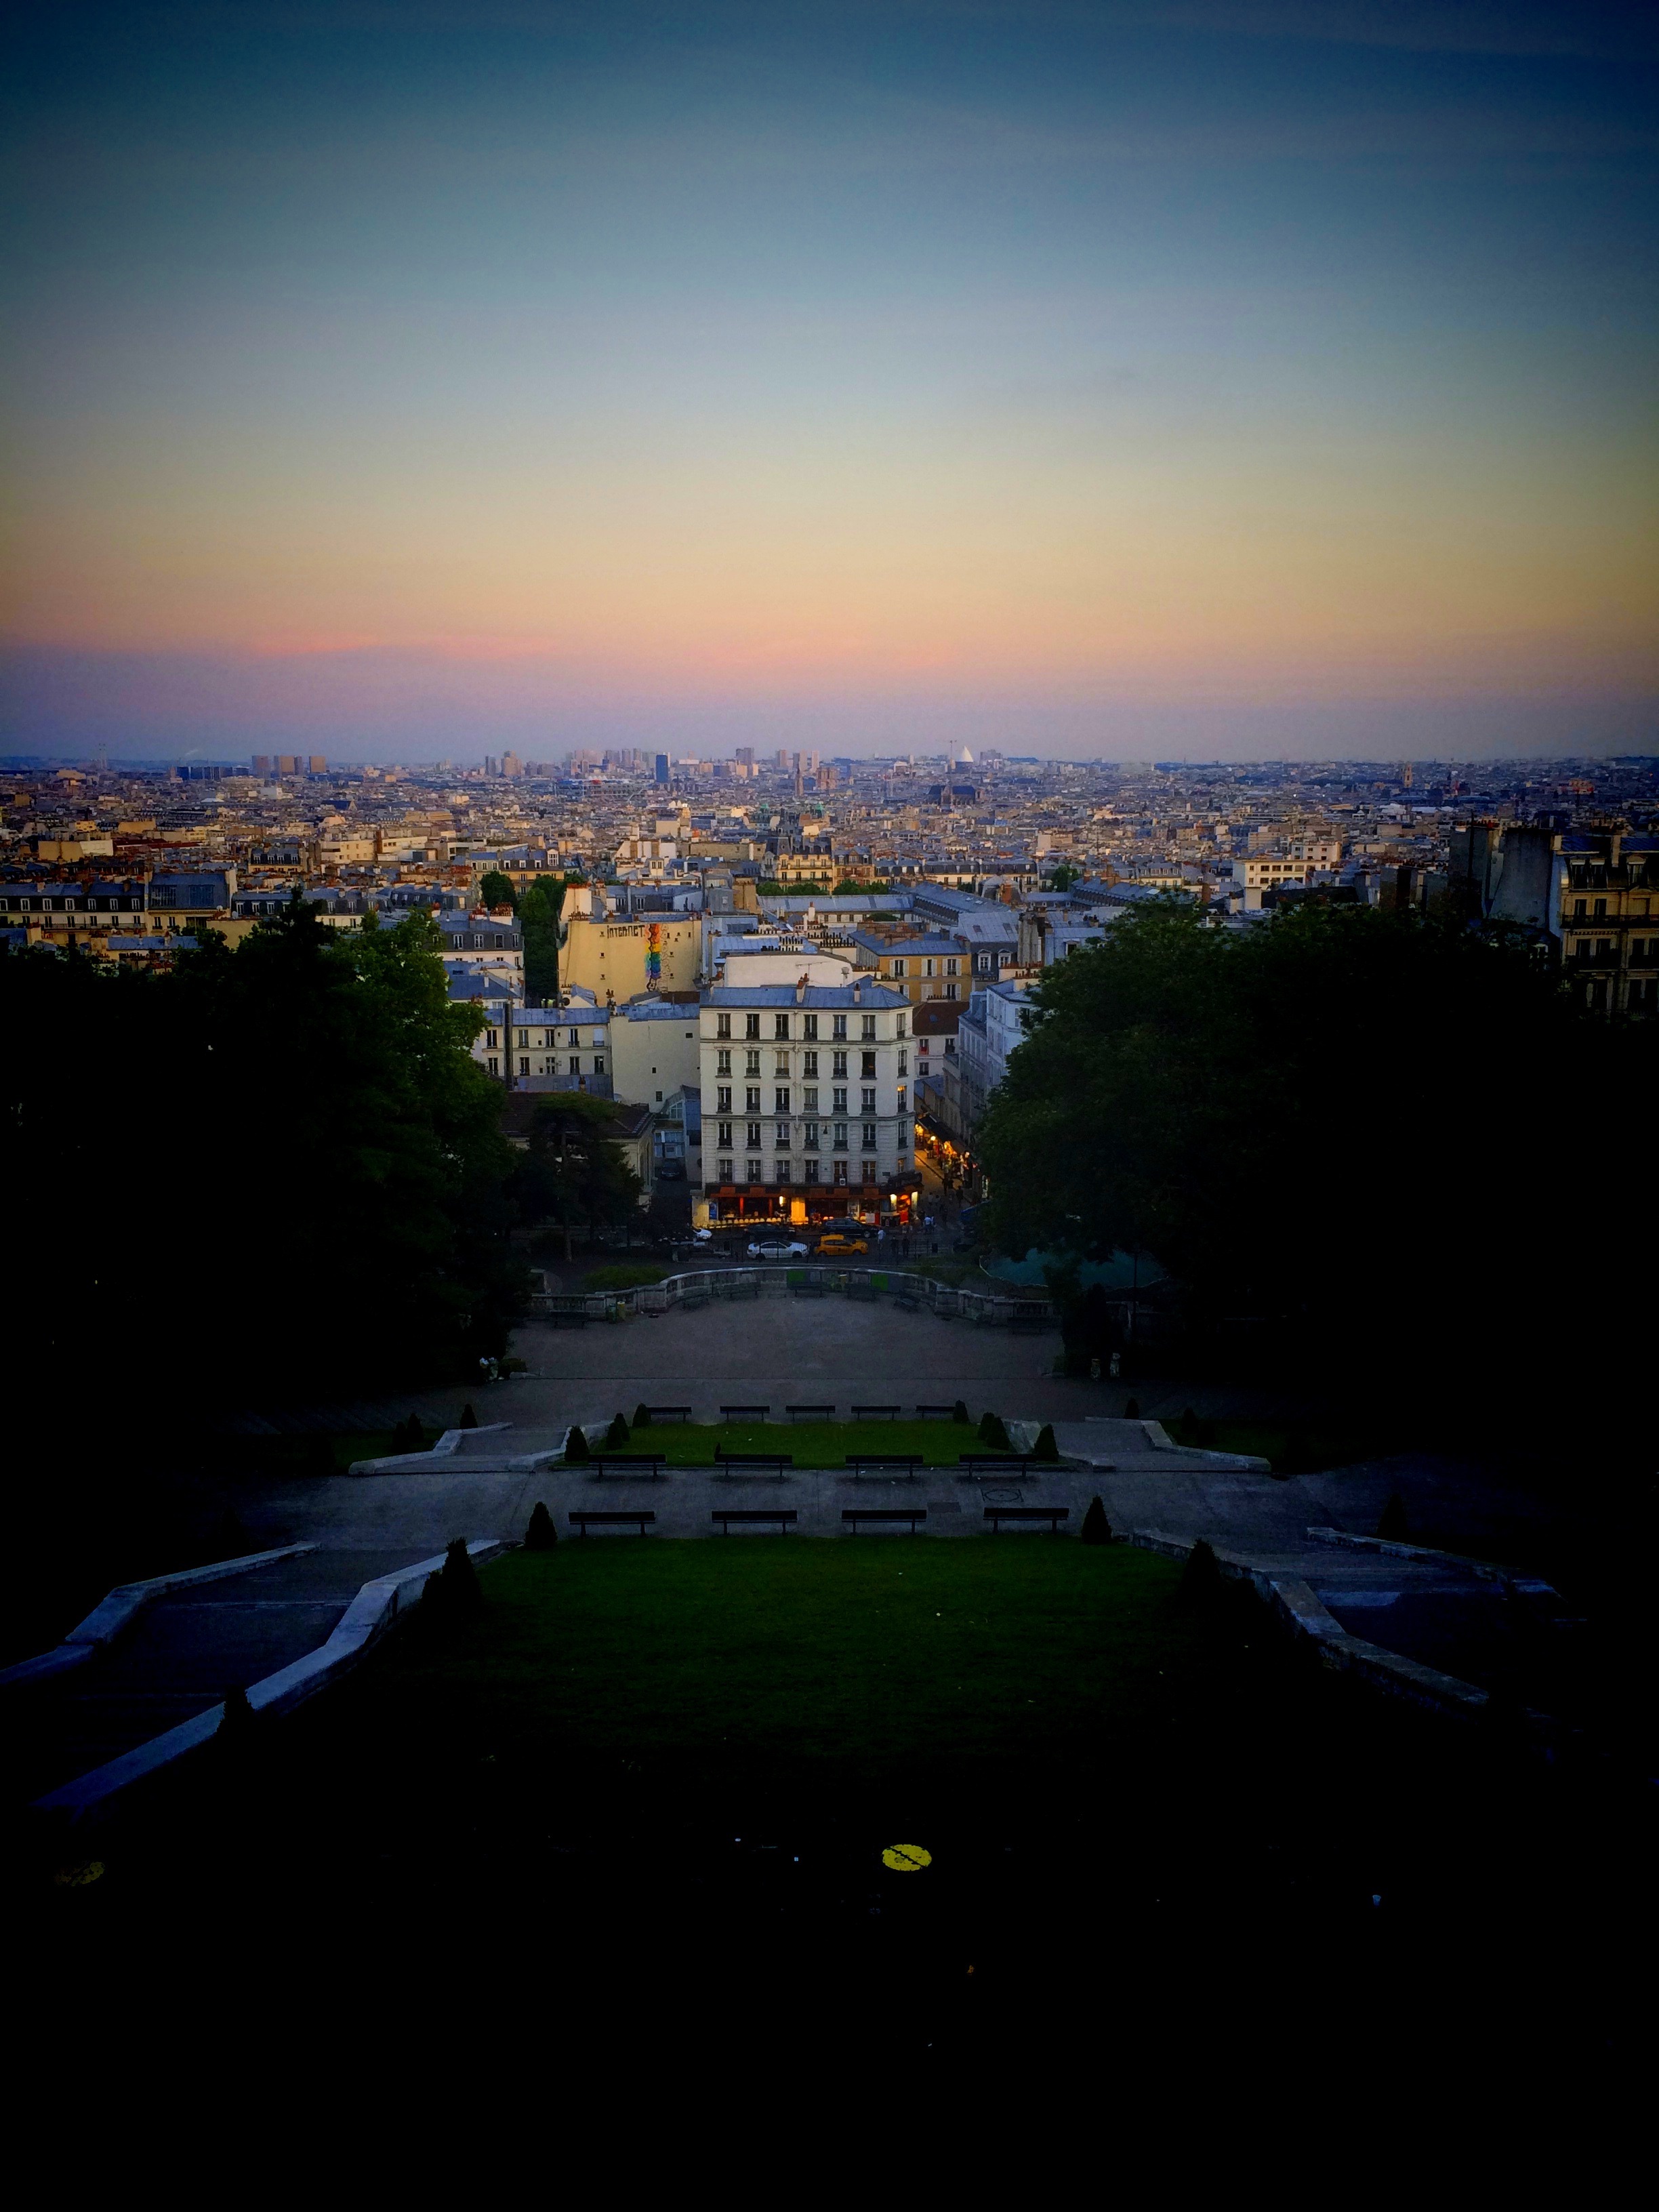
horizon, light, sky, sunrise, sunset, skyline, night, sunlight, morning, dawn, city, skyscraper, cityscape, dusk, evening, reflection, darkness, human settlement, atmosphere of earth